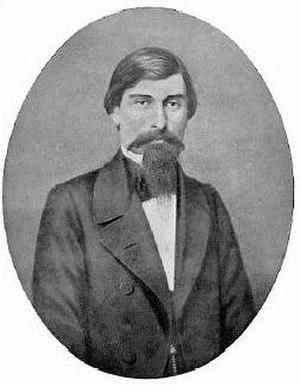
Alecu Russo est une figure de la renaissance culturelle roumaine, écrivain et homme politique roumain de Moldavie.